Oregon State Beavers men's basketball

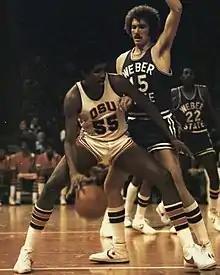
Steve Johnson as a freshman at OSU

The 1980–81 Oregon State men's basketball season was arguably one of the best yet most upsetting basketball seasons in Oregon State history. The team was referred to as the Orange Express and was led by Beaver legendary coach Ralph Miller. The Orange Express season was led by Beaver great, Steve Johnson, in his last year at OSU, and the Beavers were second in the final polls, released prior to the NCAA tournament. This was the first time in OSU history that the Beavers won at UCLA, and the Orange Express spent a school record eight weeks ranked first in at least one of the AP and Coaches Polls. At the end of the regular season, the Beavers were and entered the 48-team NCAA tournament as the top seed in the West region. They had a bye in the first round, but were upset in their opening game by #8 seed Kansas State 50–48 in the second round, at Pauley Pavilion in Los Angeles. Miller was awarded UPI and AP Coach of the Year honors and Steve Johnson received All-American honors.